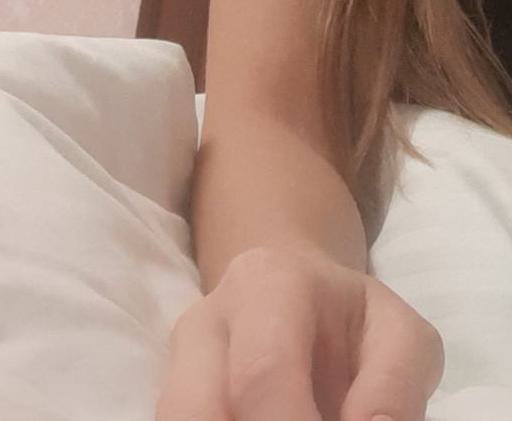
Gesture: no_gesture